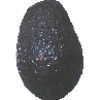
Label: Avocado ripe 1